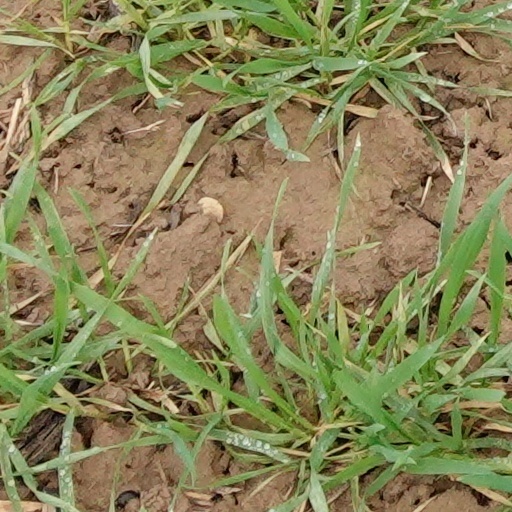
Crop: wheat